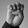
ASL letter: E